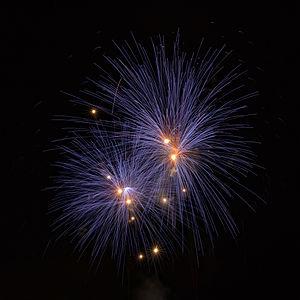
Feu d'artifice à Annecy, France.
Pour une position géographique donnée, la nuit est la période comprise entre le coucher et le lever du soleil. Cette période commence par le crépuscule se poursuit par la nuit complète et se termine par l'aube. Le lever du soleil marque le début du jour. L'évènement caractérisant la nuit est l'absence d'éclairage direct par les rayons solaires.